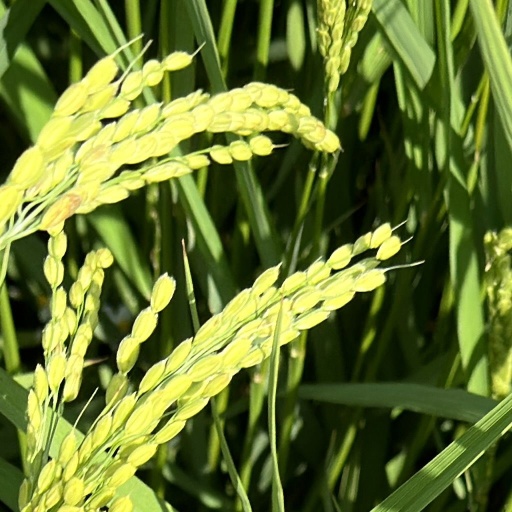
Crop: rice